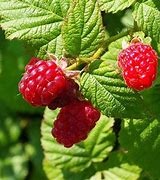
Label: raspberry